Loznica

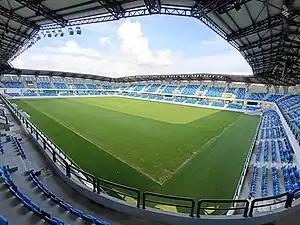
Lagator Stadium, May 2023

Loznica's local football club is called FK Loznica, with the Lagator Stadium as home ground.